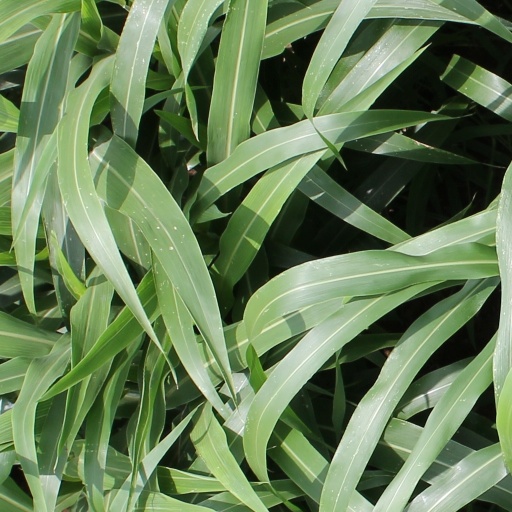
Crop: sorghum